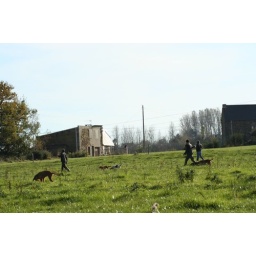
Farmers hunting in France, walking across the field at the back of my parents house.